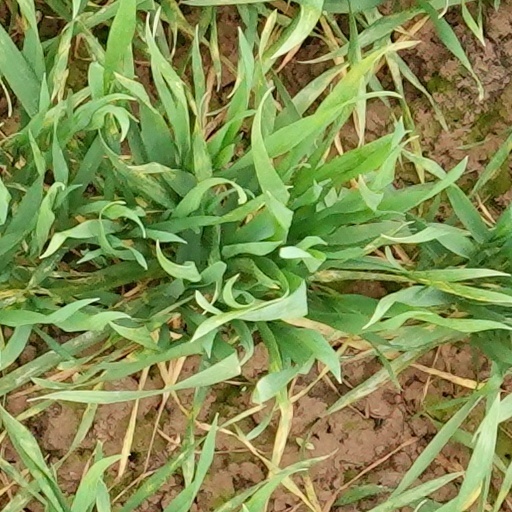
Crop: wheat